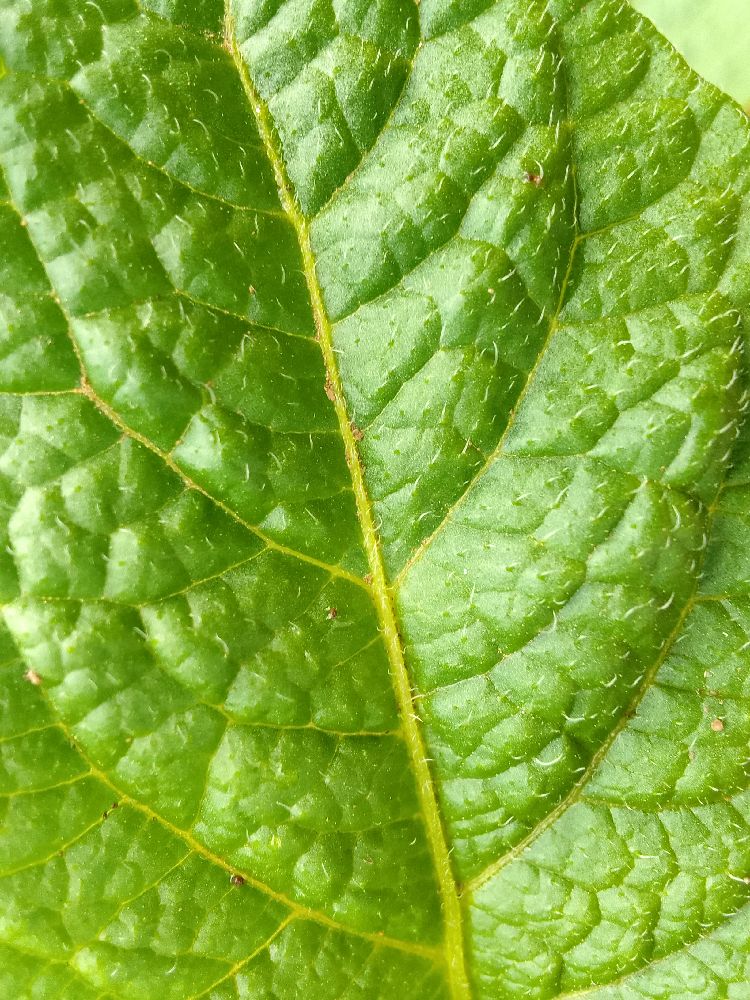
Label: Healthy